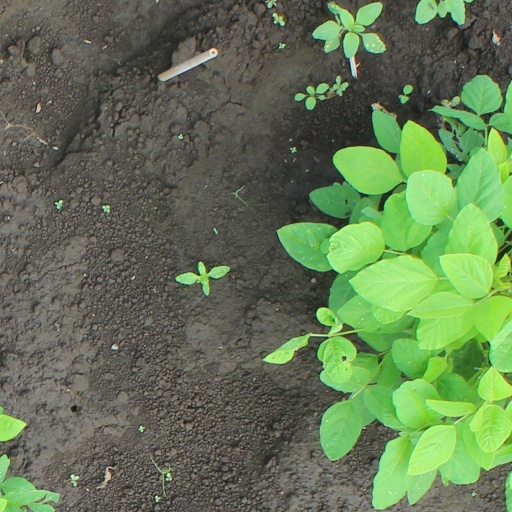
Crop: soybean